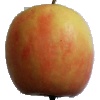
Label: Apple Pink Lady 1